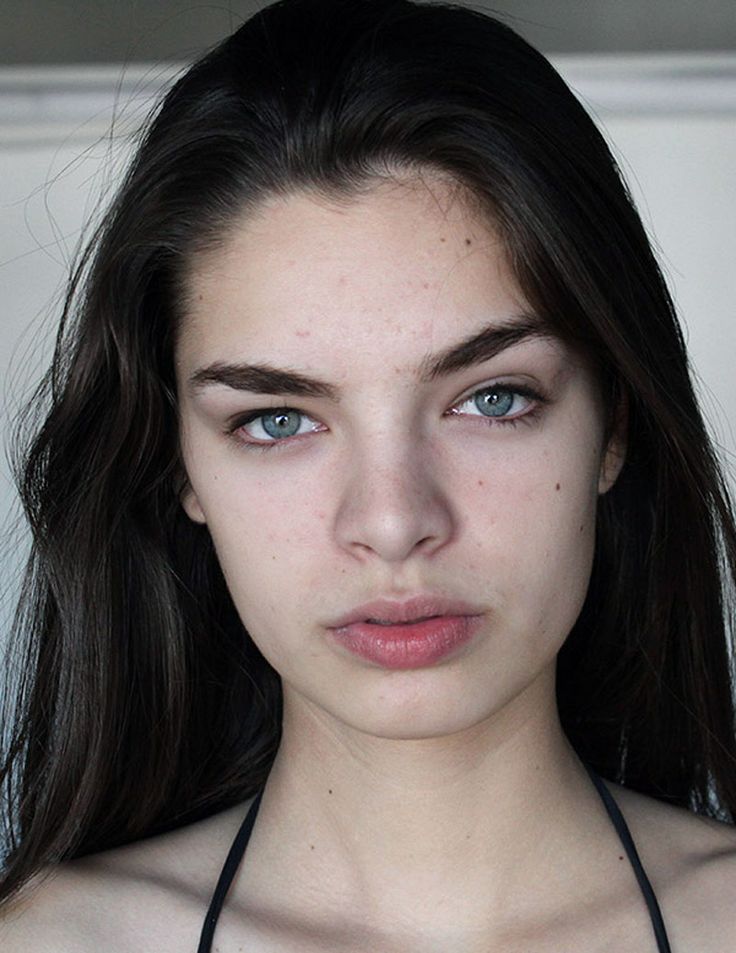
Gender: women